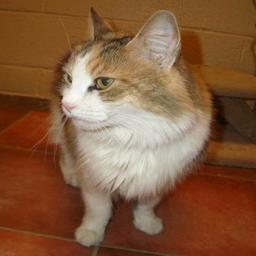
Animal: cats